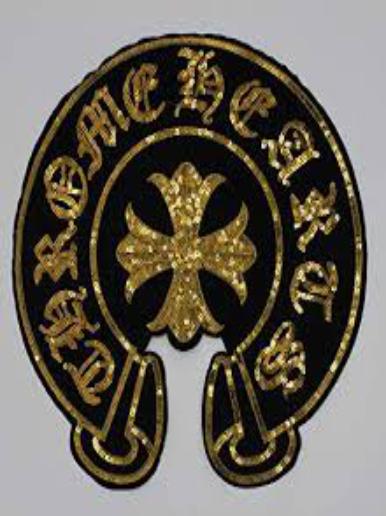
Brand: Chrome Hearts
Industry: Clothes